Příbram

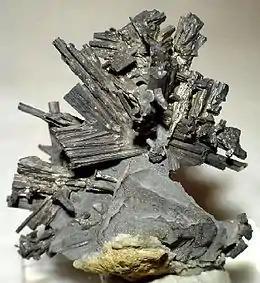
Dyscrasite specimen from a uranium mine near Příbram

Thanks to the high level of education and cultural life in the town, Příbram was nicknamed "Podbrdské Atény" ("Athens below Brdy") at the end of the 19th century. The town's culture was then largely influenced by the mining industry, which went on until the 1980s.